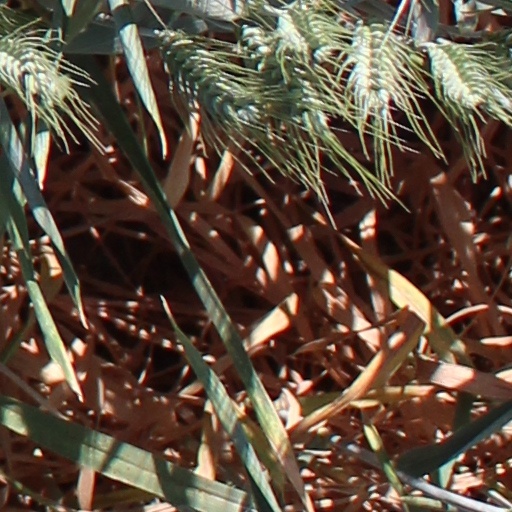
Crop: wheat